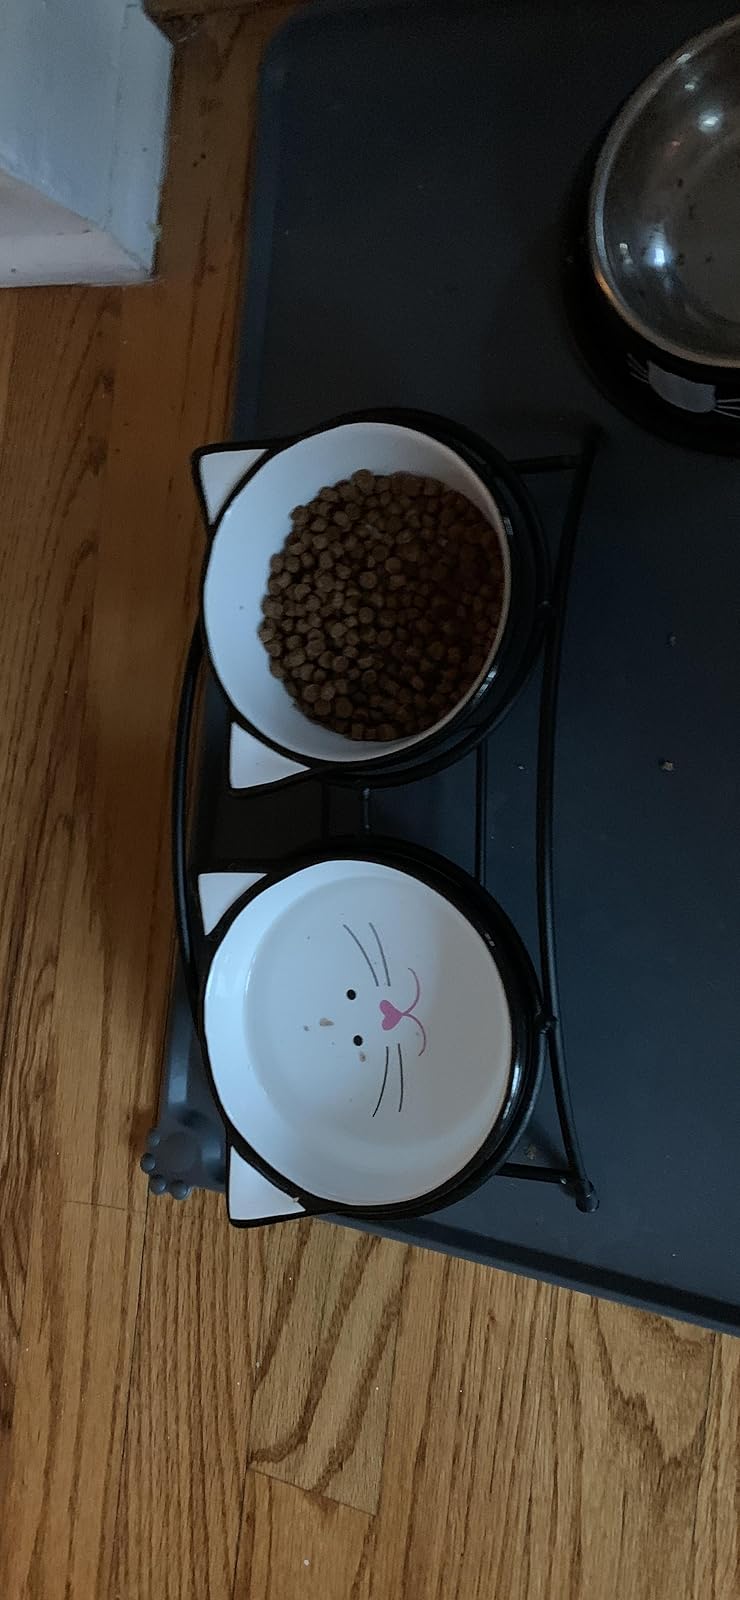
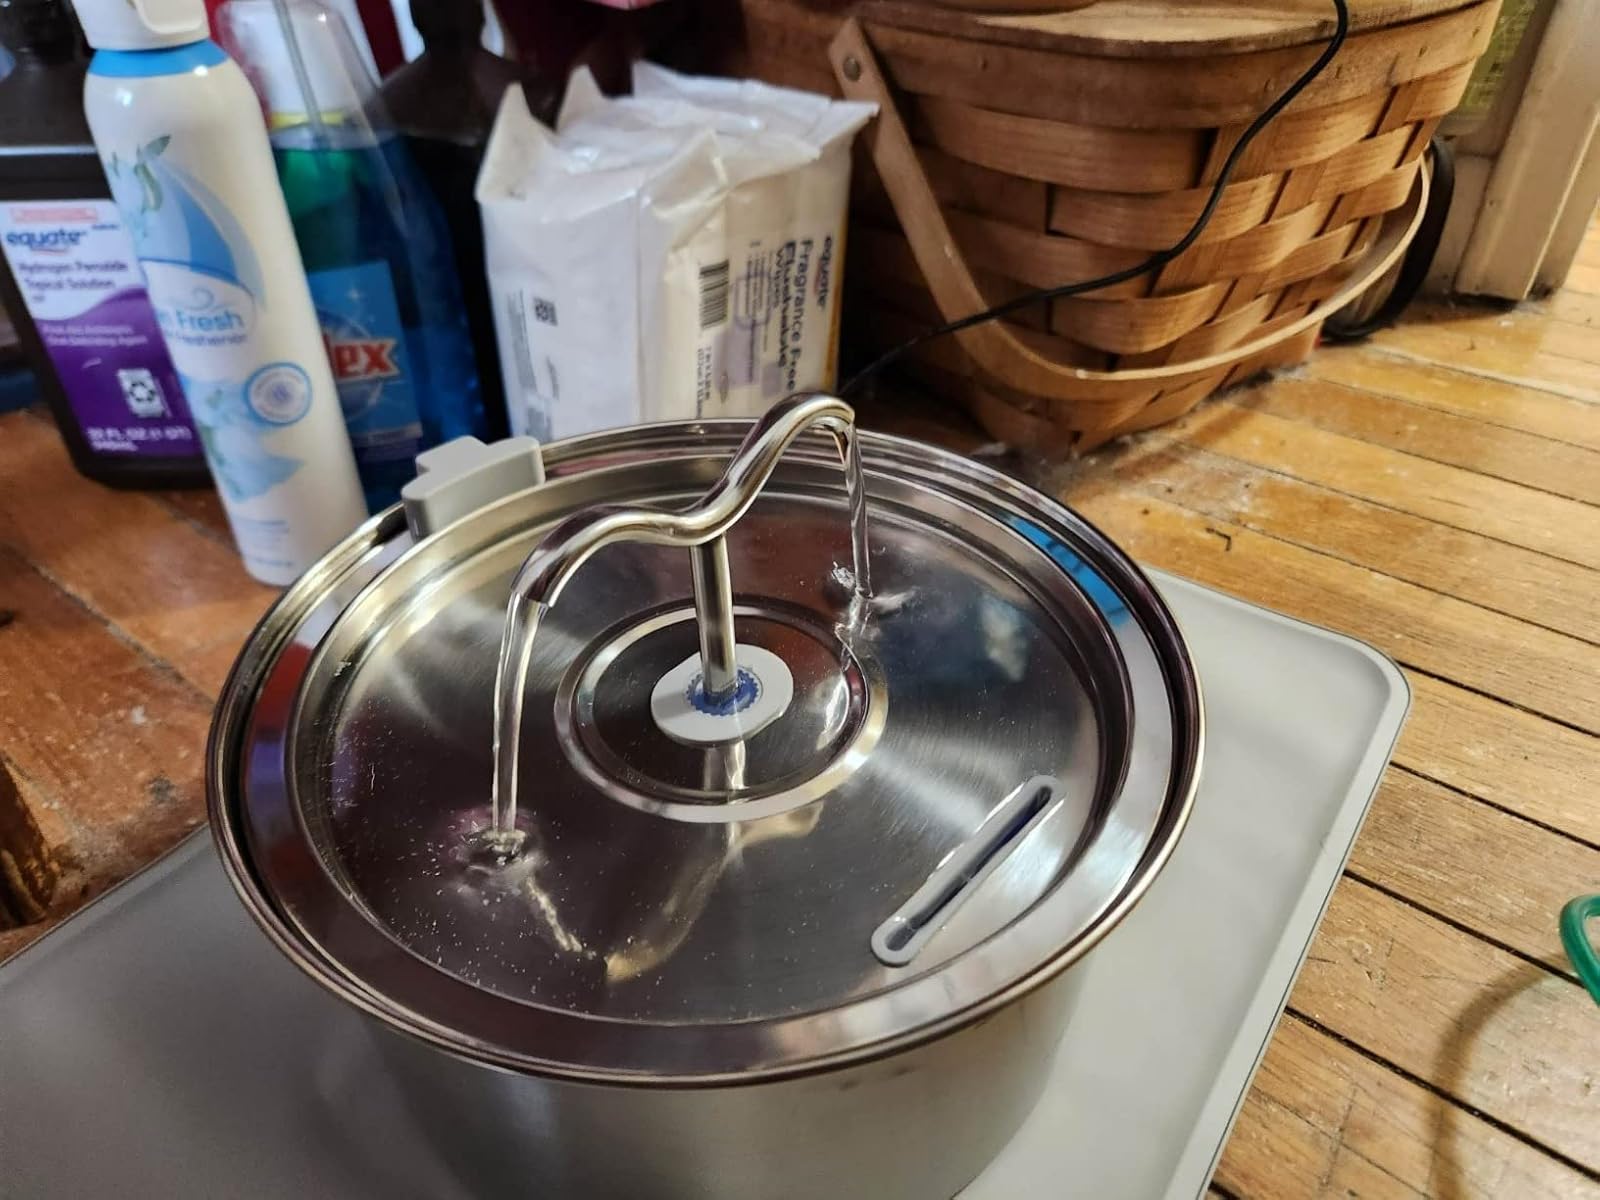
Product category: items_bowl
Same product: no